Chancay culture

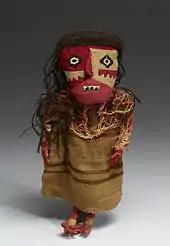

The Chancay were a pre-Hispanic archeological civilization that developed between the valleys of Fortaleza, Pativilca, Supe, Huaura, Chancay, Chillón, Rimac and Lurín, on the central coast of Peru, from about 1000 to 1470 CE.